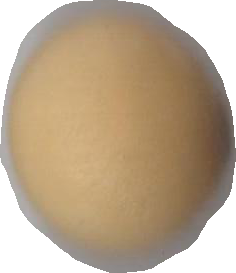
Variety: Dega